Potlotek First Nation

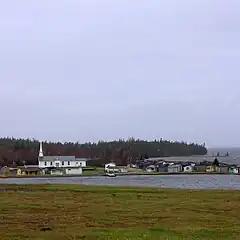
Chapel Island, from which the First Nation takes its name.

Potlotek First Nation, also known as Chapel Island, is a Mi'kmaq community in the Canadian province of Nova Scotia, located in Richmond County. As of August 2023, the First Nation has approximately 837 band members living on and off reserve.